4-4-2 (locomotive)

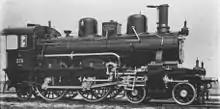
The Class

The first European Atlantic locomotive type was the Austro-Hungarian IId class of the (KFNB). It was built from 1895 and later became the 308 class on the Imperial Royal State Railways ("kaiserlich und königlich Staatsbahnen", kkStB).